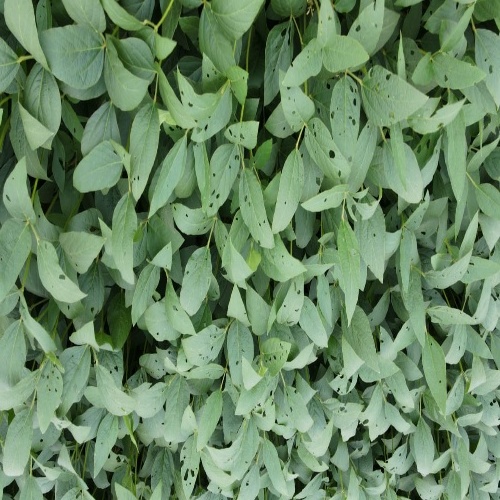
Label: Diabrotica_speciosa